Monument to railwaymen (Kamensk-Shakhtinsky)

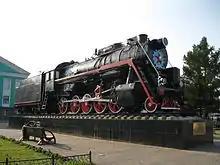
The same steam locomotive as a monument in Kemerovo

The steam locomotive L-0002 was built at the Kolomna Locomotive Works in 1945. It registered Kochetkovka-I as its home locomotive depot. The locomotive was in service on the Morozovskaya — Likhaya railway and other lines running from Southwest and South Russia between 1947 and the 1970s.